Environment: real
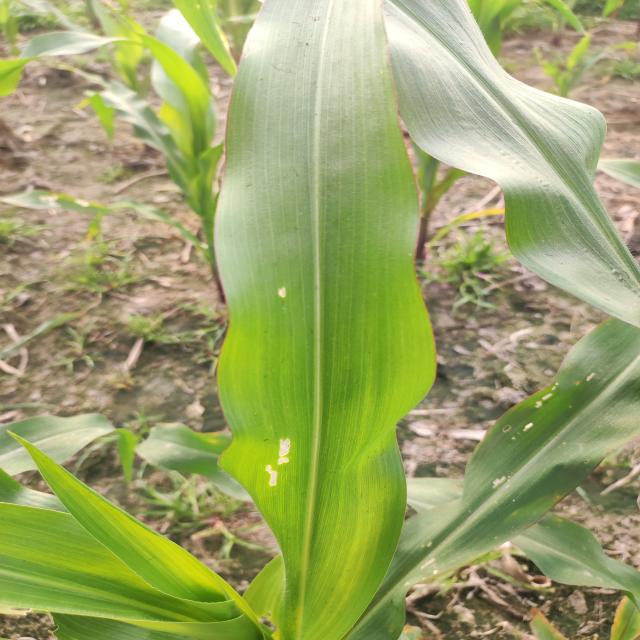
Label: fall_armyworm